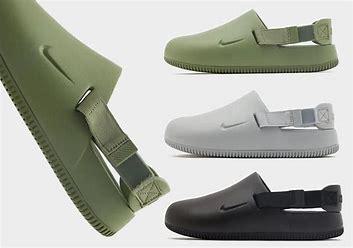
Brand: Nike
Model: Calm